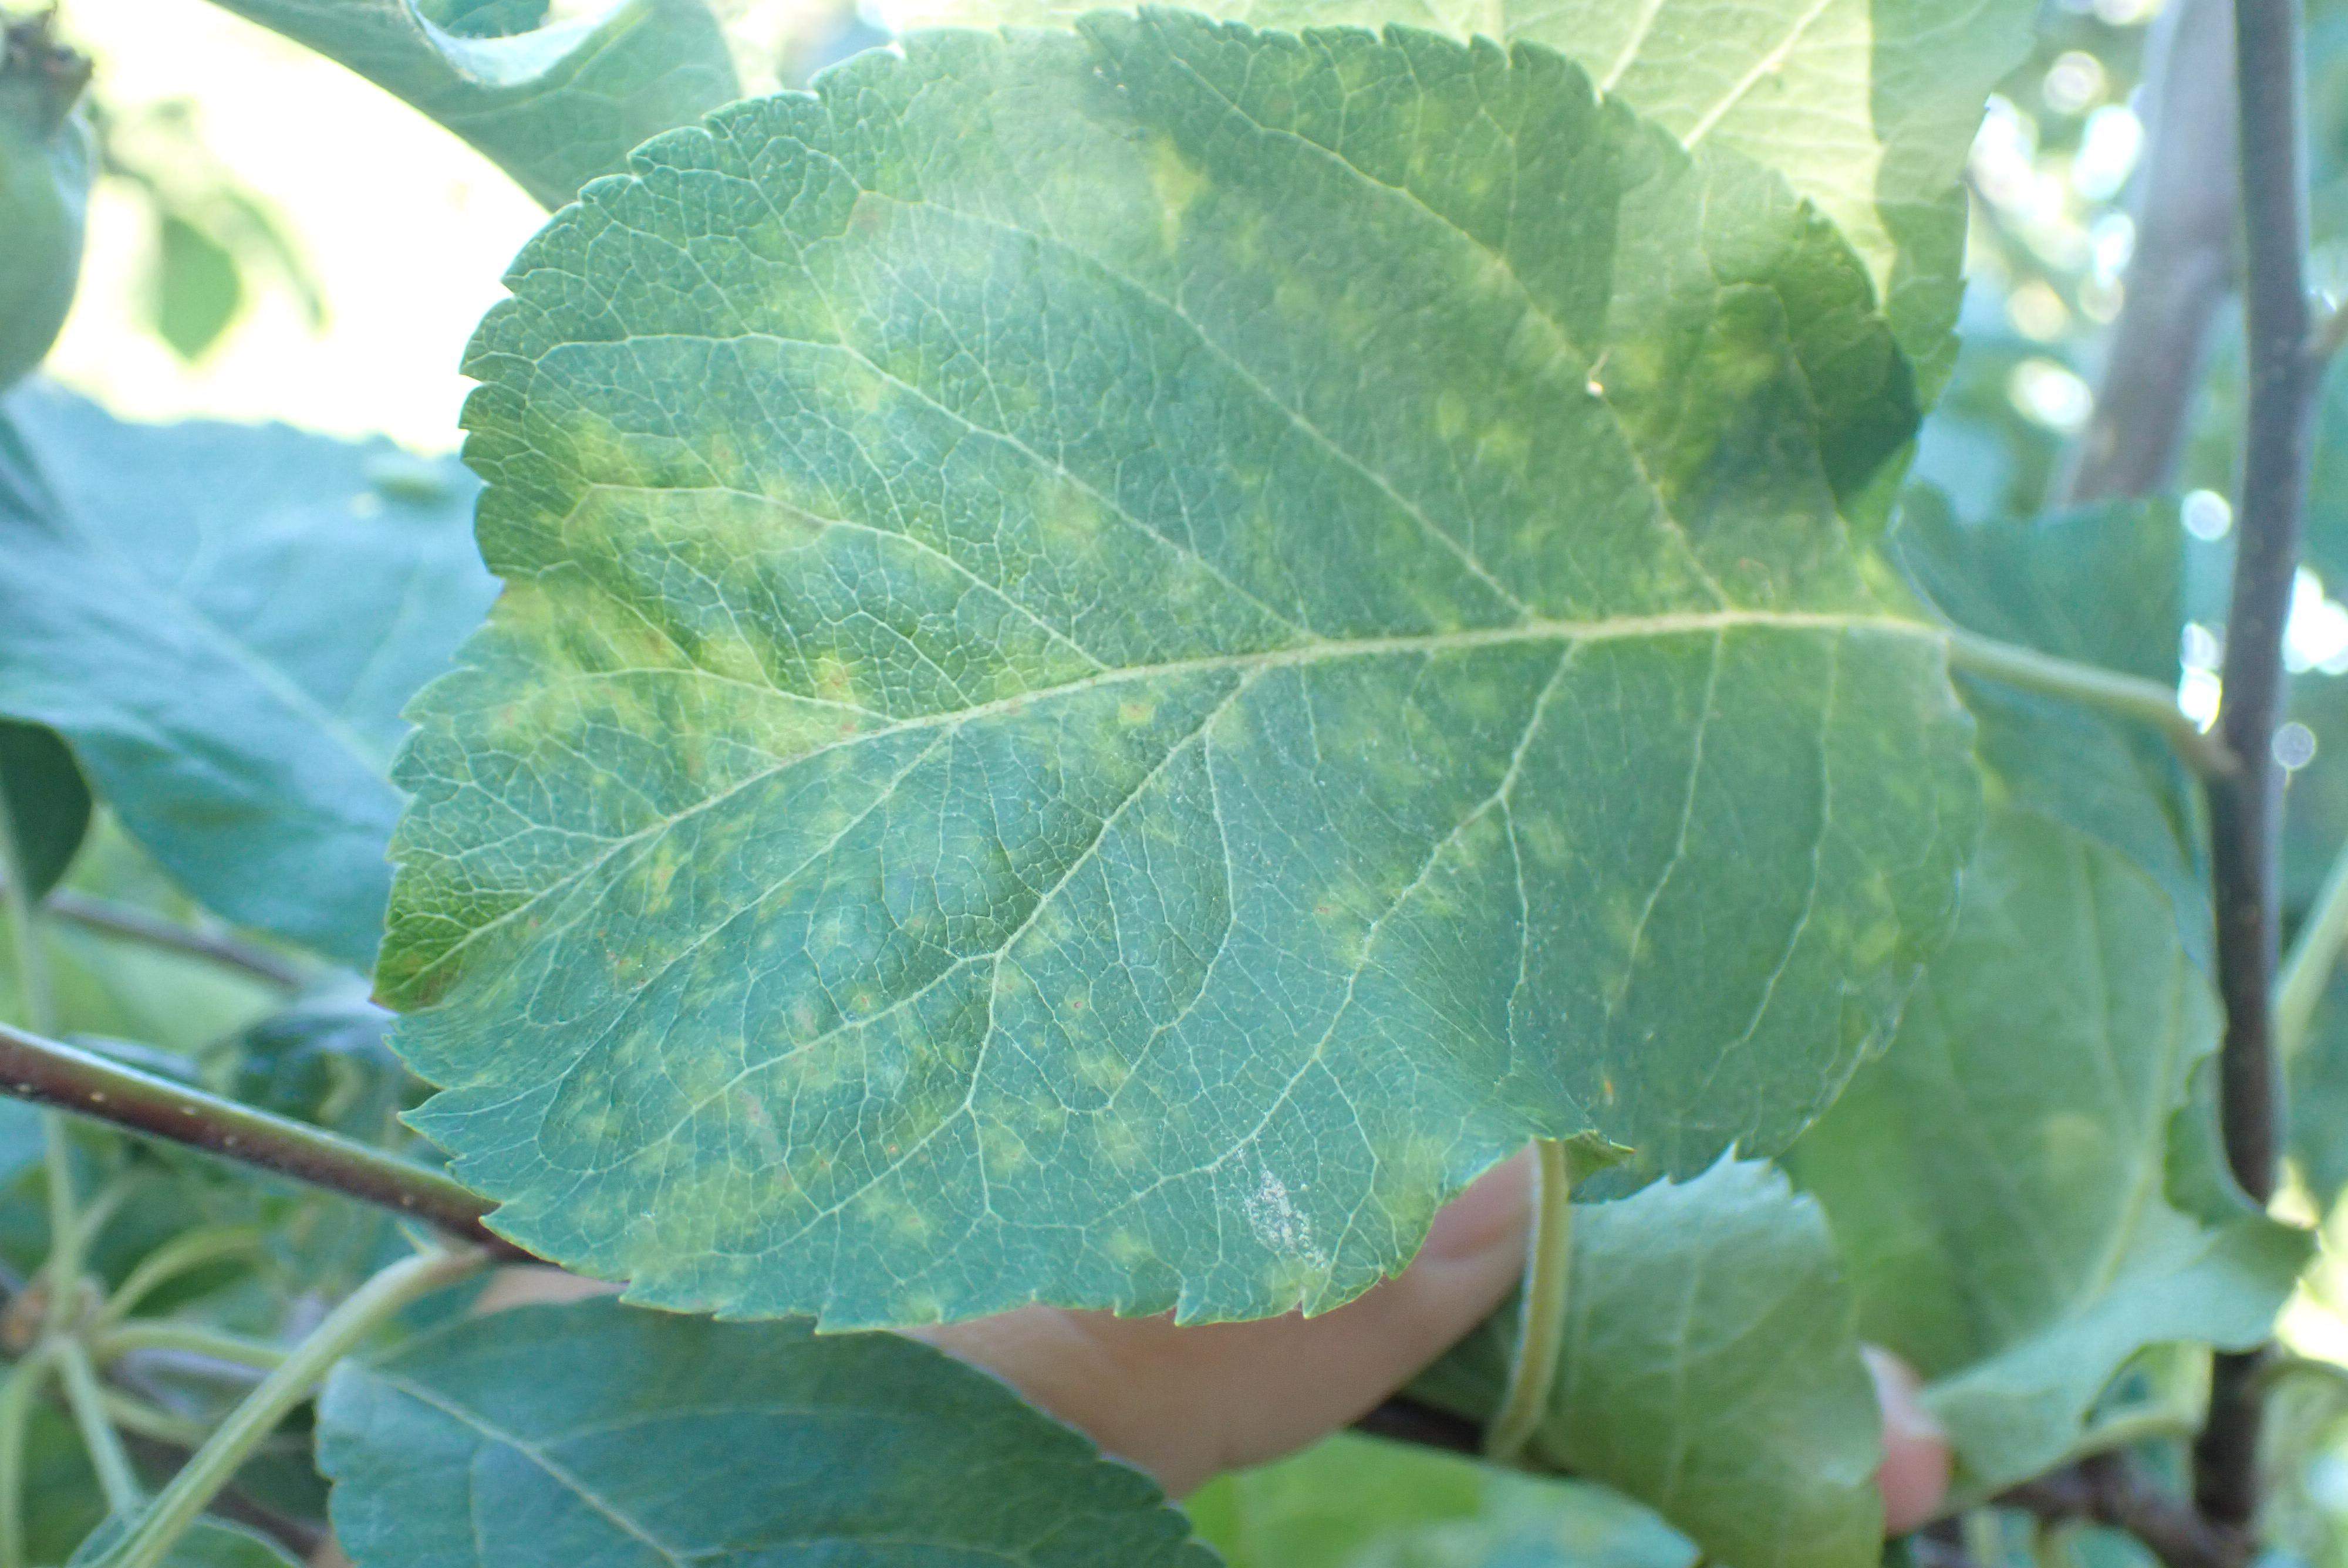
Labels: scab